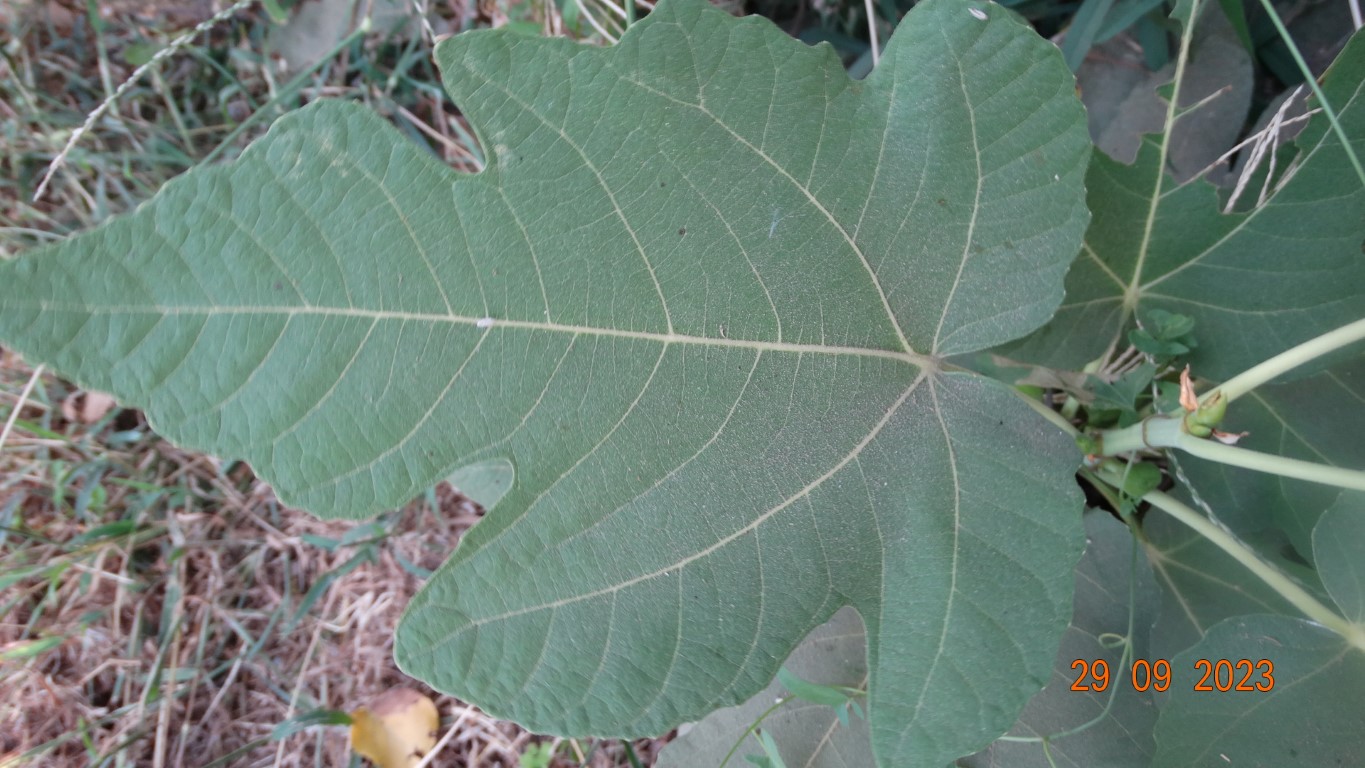
Label: healthy